Prisoners (2013 film)

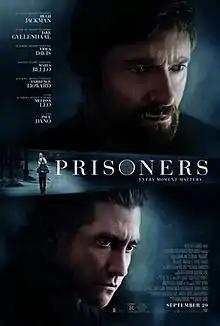
Theatrical release poster

Prisoners is a 2013 American crime thriller film directed by Denis Villeneuve and written by Aaron Guzikowski. The film has an ensemble cast including Hugh Jackman, Jake Gyllenhaal, Viola Davis, Maria Bello, Terrence Howard, Melissa Leo, and Paul Dano.